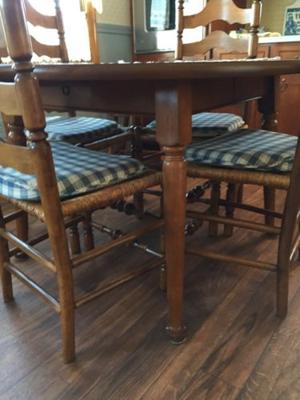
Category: table